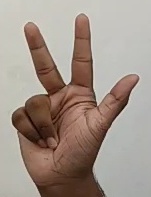
ASL sign: 3